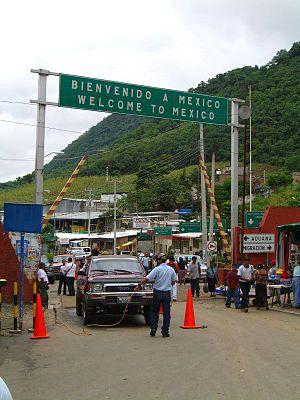
La frontière entre le Guatemala et le Mexique est bordée par les états mexicains du Chiapas, du Tabasco et du Campeche et les départements guatémaltèques entre autres de Petén, San Marcos et Huehuetenango. Cette frontière a été l'objet de nombreux contentieux et a été définitivement établie à la fin du XIXᵉ siècle sans pour autant être contrôlée à cette époque. Son contrôle a commencé avec l'arrivée des réfugiés guatémaltèques en 1981 à la suite de la guerre civile dans ce pays et les incursions de l'armée du Guatemala en territoire mexicain. Dans des politiques de protection des ressources naturelles, de lutte contre le narcotrafic et contre l'immigration cette frontière n'a cessé depuis de se militariser de façon croissante.